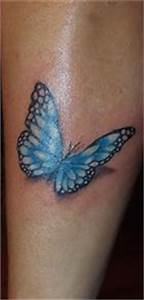
Label: butterfly